Cefalù Cathedral

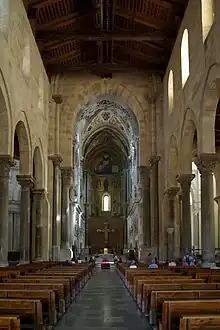
Interior view towards the chancel

The roof of the nave was lowered, as can be seen from the exterior of the building. The transept is higher than both the nave and aisles. While parts of the building are barrel-vaulted and parts have an open timber roof, the presbytery has a ribbed vault of stone.